6th Division (Australia)

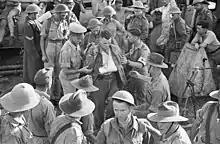
Soldiers disembarking from a ship

After the withdrawal from Greece, while some elements of the division were evacuated back to Alexandria, the majority of the 6th Division was sent to Crete where they were cobbled together to form a hasty garrison. The 19th Brigade had been landed intact with all of its infantry battalions, while only elements of the 16th and 17th Brigades had been landed and these two were combined to form composite battalions. In addition to the infantry, two of the division's field artillery units, the 2/2nd and 2/3rd Field Regiments had also been landed. They had both lost all of their equipment in Greece and as a result the 2/2nd were thrown into the line as infantry, while the 2/3rd were hastily re-equipped with 14 captured French and Italian artillery pieces. On 20 May, the Germans launched an airborne assault on the island and over the course of a week-and-a-half heavy fighting ensued around Maleme airfield, Heraklion, Canea, and Retimo during which heavy casualties were inflicted upon the Germans before, having exhausted their ammunition and lacking air support, the garrison was evacuated back to Egypt close to the end of the month. As in Greece, a large number of men were unable to be evacuated and as a result many 6th Division personnel, including the majority of the 2/1st, 2/7th and 2/11th Battalions, were taken prisoner. A great deal of equipment was also lost. During the fighting, the 2/7th Infantry Battalion, fighting alongside the New Zealand 28th (Maori) Battalion, undertook a bayonet charge at a position known as 42nd Street that was later described as "one of the epics of the war", which resulted in about 300 Germans being killed. The fighting on Crete added a further 274 killed, 507 wounded and 3,102 captured to the division's casualty list.